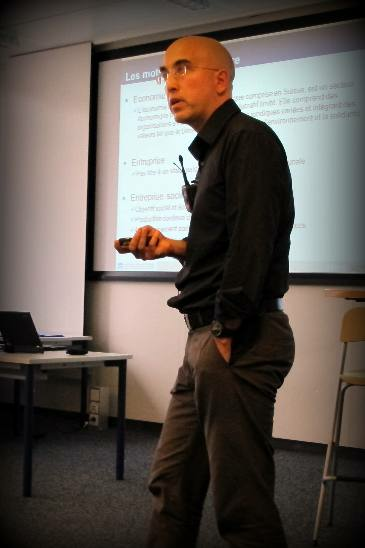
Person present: Yes